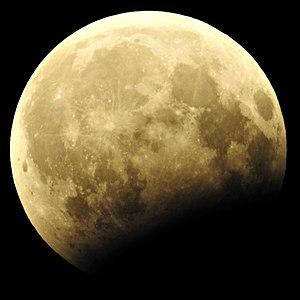
Une éclipse lunaire partielle a eu lieu le 7 août 2017.